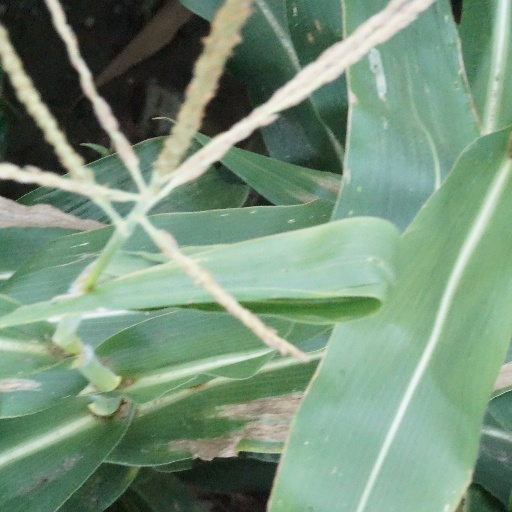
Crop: maize; corn